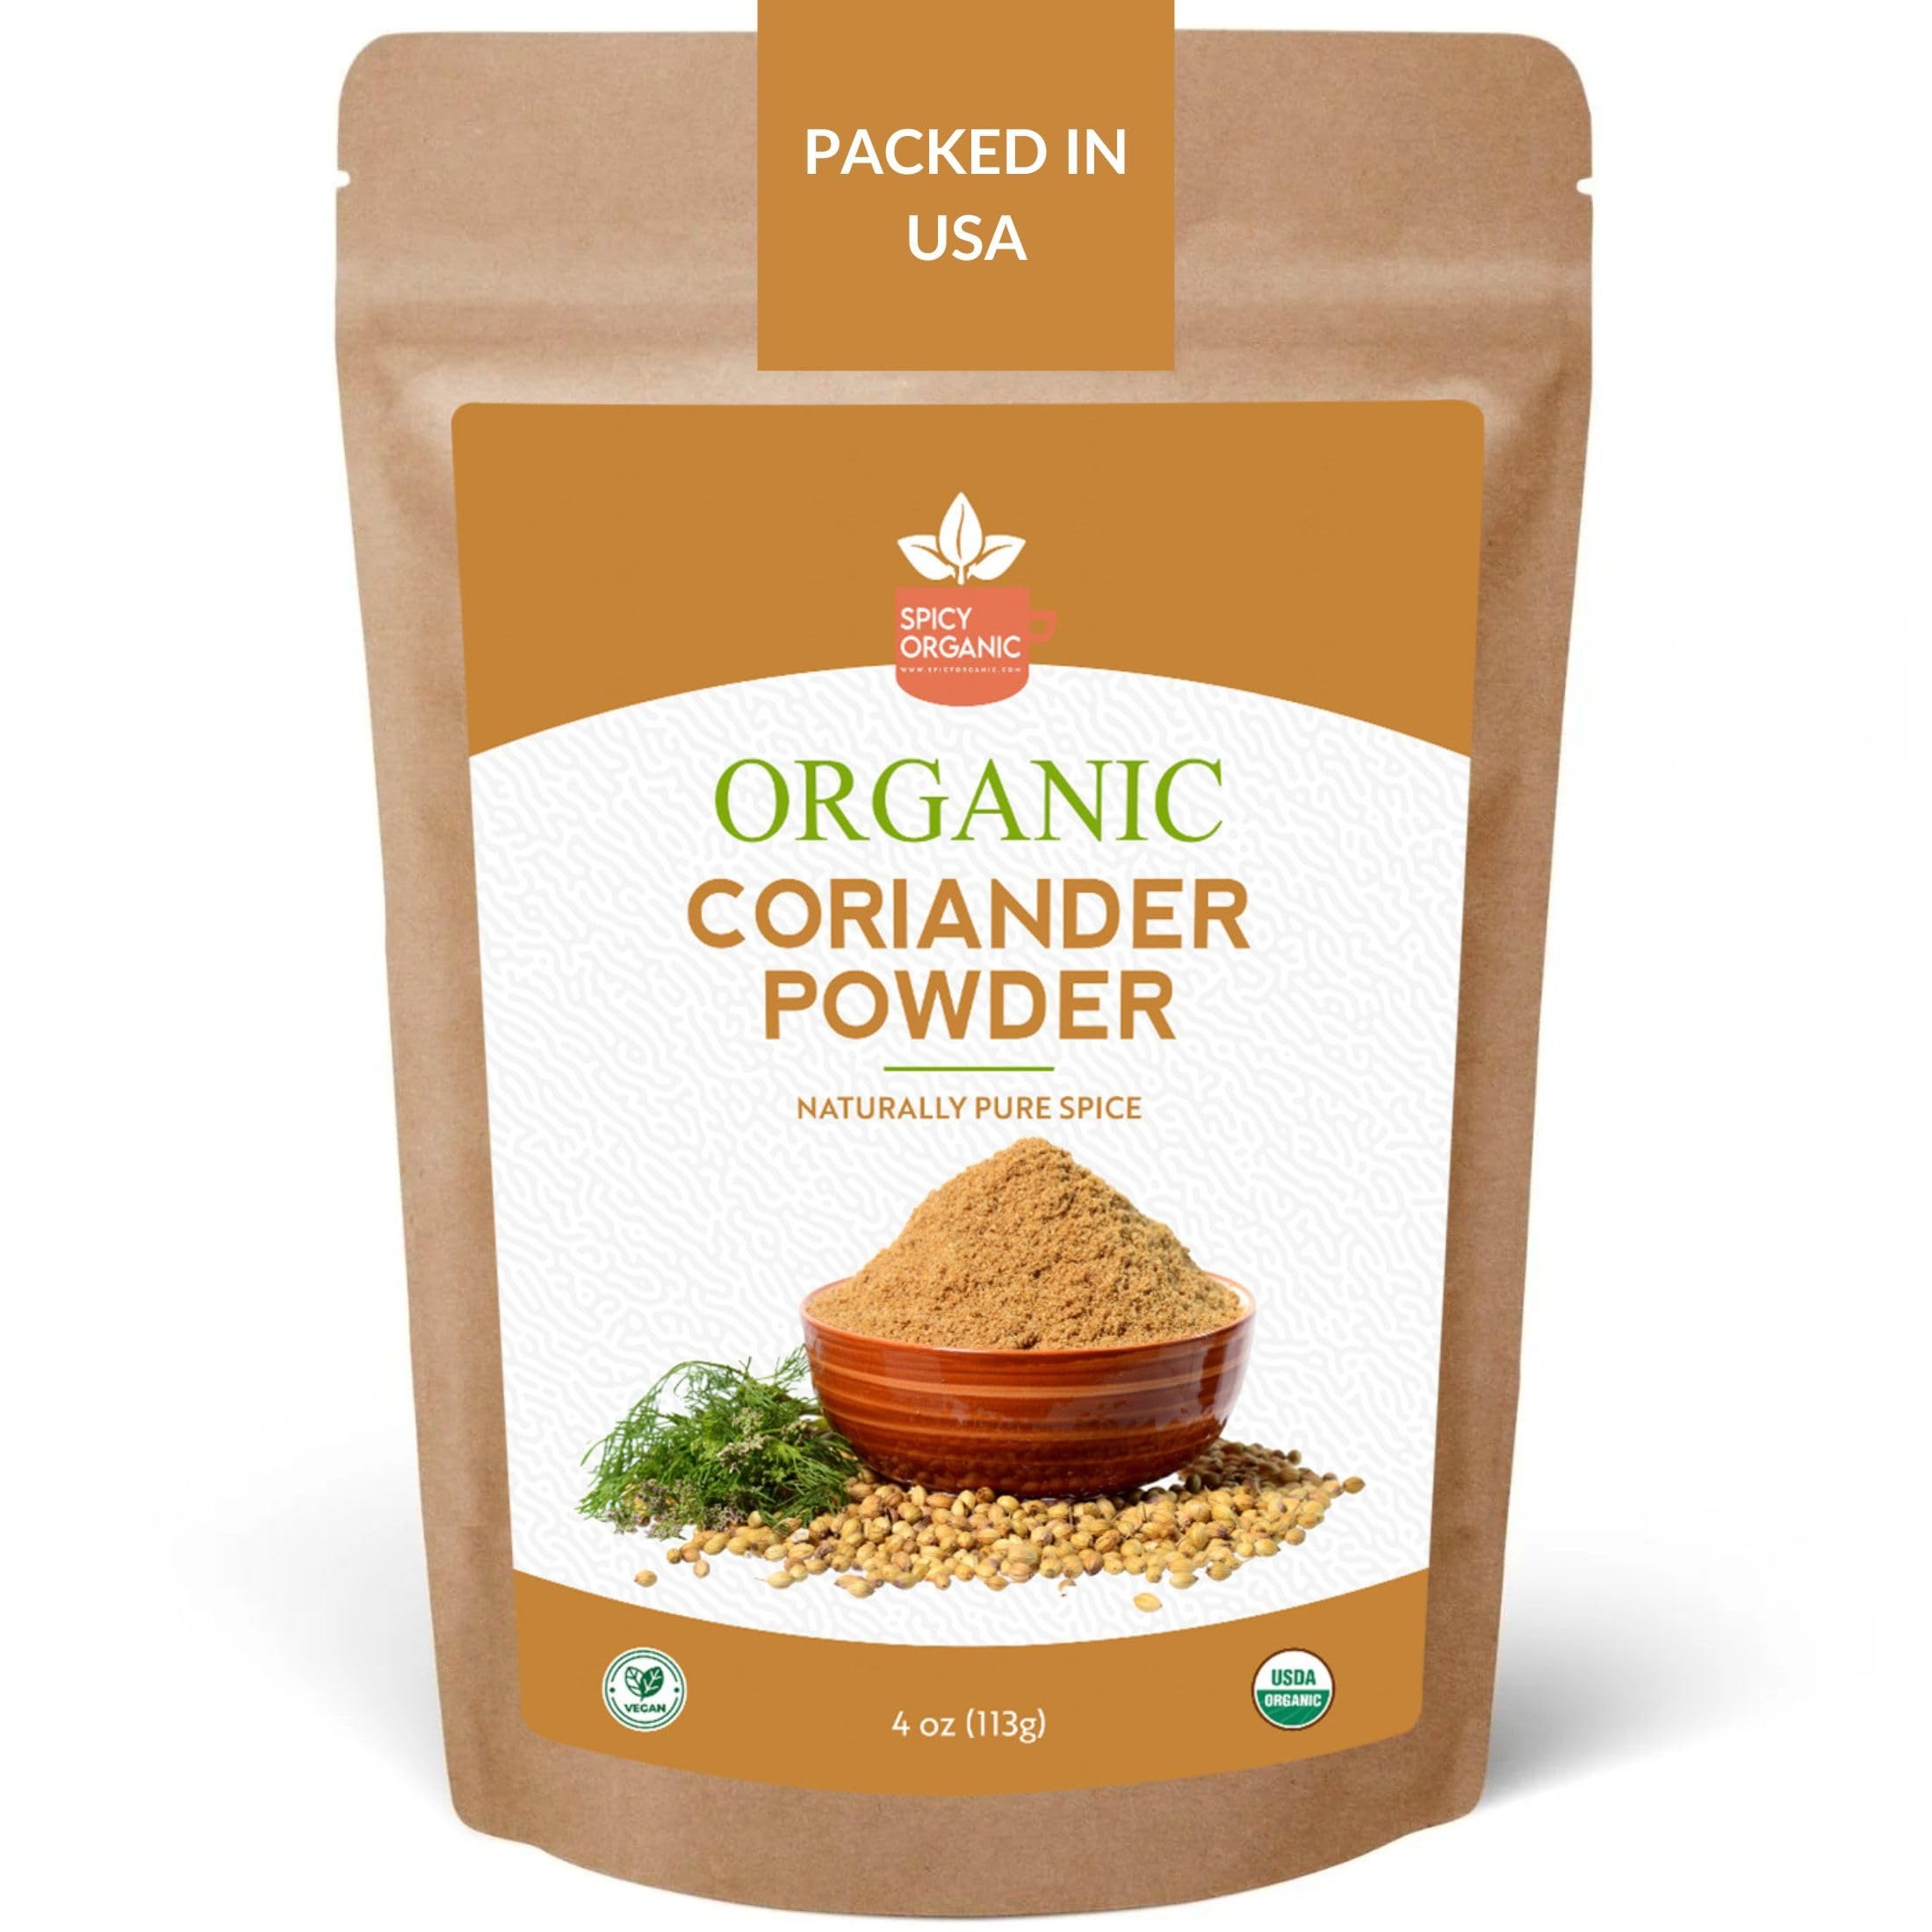
Item Name: SPICY ORGANIC Ground Coriander Seed Powder – 4 oz Pack - Authentic Coriander Spice for Cooking - Freshly Ground, Certified USDA Organic, and Aromatic
Bullet Point 1: CERTIFIED ORGANIC: Our coriander powder is sourced from the finest organic coriander seeds, ensuring a pure, non-GMO product for your kitchen.
Bullet Point 2: RICH AROMA AND FLAVOR: The seeds are ground fresh, which locks in the aromatic oils and flavors, making it an ideal spice for all your culinary needs.
Bullet Point 3: VERSATILE USE: This ground coriander spice powder is perfect for traditional dishes, seasoning blends, marinades, and more, providing a warm, citrusy flavor profile.
Bullet Point 4: SUSTAINABLY SOURCED: We are committed to sustainability, sourcing our organic coriander seeds responsibly to ensure quality and environmental care.
Bullet Point 5: CONVENIENT PACKAGING: Packaged in an easy-to-use, resealable pouch, our organic coriander powder stays fresh between uses, maintaining its potent flavor and aroma.
Bullet Point 6: SATISFACTION GUARANTEED: Our Money-Back Guarantee ensures that if you're not satisfied with the product, we'll promptly issue a refund, without any need for questions or inquiries.
Product Description: Savor the zest of our organic coriander seed powder. Certified organic, our coriander is freshly ground for peak flavor and aromatic depth. Perfect for global recipes, it offers healthful antioxidants and digestive benefits. Its resealable pouch ensures lasting freshness for every use. Our coriander is organically grown, hand-selected, and freshly ground to preserve its citrus-like flavor and aroma. Ideal for those who love to bring a touch of global cuisine into their cooking, our coriander powder is versatile enough for curries, soups, and marinades, or even to sprinkle on roasted vegetables for an extra flavor kick.
Value: 4.0
Unit: Ounce

Price: 6.98